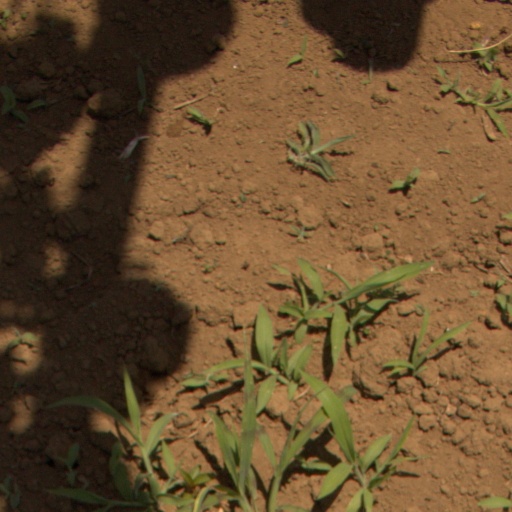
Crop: Jerusalem artichoke